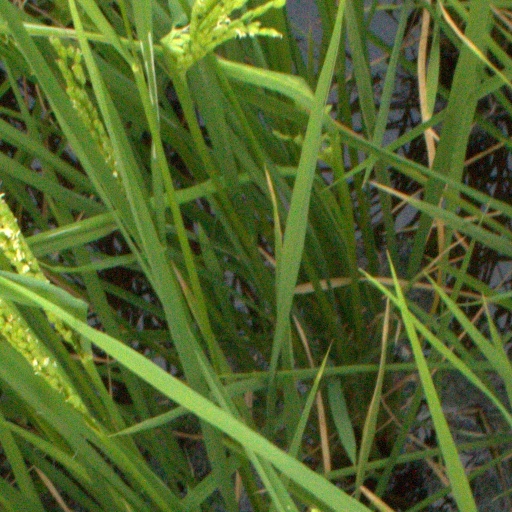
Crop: rice